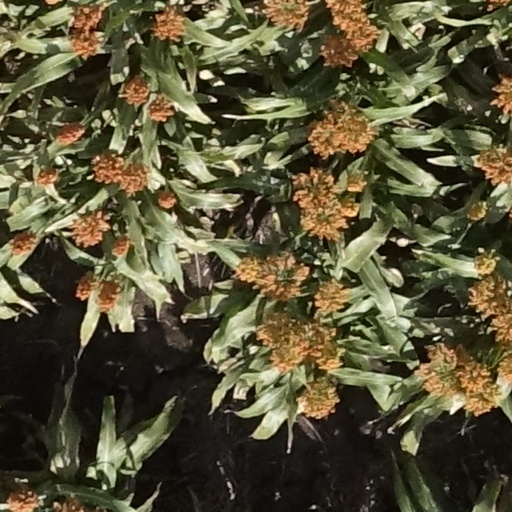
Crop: sorghum